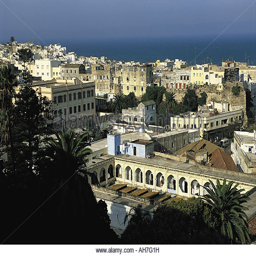
general view of the city